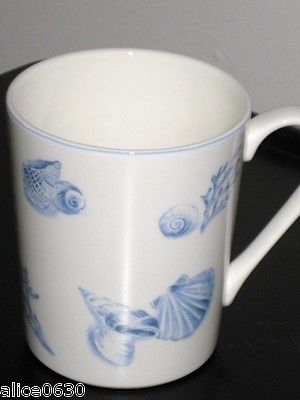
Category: mug